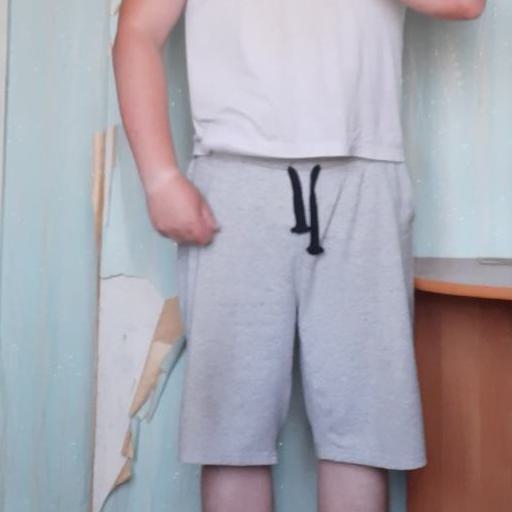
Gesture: no_gesture